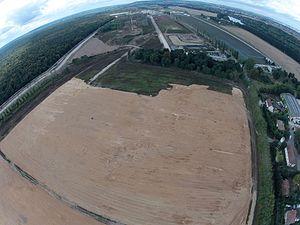
Après recouvrement des restes du fort Saint-Sébastien, ancien camp d'entrainement des armées de Louis XIV, au nord de la forêt de Saint-Germain
"Le fort Saint-Sébastien était un fort destiné à l'entrainement des armées de Louis XIV à la poliorcétique. Situé dans une boucle de la Seine, dans la plaine alluviale d'Achères au nord de la forêt de Saint-Germain-en-Laye et à une vingtaine de kilomètres au nord-ouest de Paris, ce fort connut une brève existence. Construit en 1669 et profondément modifié et agrandi en 1670, il pouvait accueillir entre 15 000 et 20 000 hommes et plusieurs milliers de chevaux. Après le départ des troupes royales pour la guerre, le site fut arasé dès 1671 et réaffecté à la culture cette même année. Son emplacement figure encore sur le Plan de la forêt de Laye [...] et de tout ce qui est contenu dans cette anse de la rivière de Seine de Nicolas de Fer datée de 1705, avec la mention: "" Lieu où fut construit le fort appelé de Saint-Sébastien en 1670 "".
Le parc agricole d'Achères, parfois désigné sous le nom de « plaine d'Achères », est un domaine agricole, propriété de la ville de Paris, qui se trouve dans une boucle de la Seine, le long de la rive gauche du fleuve, au nord de la forêt de Saint-Germain-en-Laye dans le département des Yvelines. Ce domaine a servi de la fin du XIXᵉ siècle et jusqu'à la fin du XXᵉ siècle à l'épandage des eaux usées de la ville de Paris et d'autres communes de l'agglomération. Dans sa partie Est, est implantée la station d'épuration d'Achères, dont la première tranche fut mise en service en 1940. Désignée officiellement sous le nom de Seine-Aval, cette station d'épuration est exploitée depuis 1971 par le syndicat interdépartemental pour l’assainissement de l’agglomération parisienne.